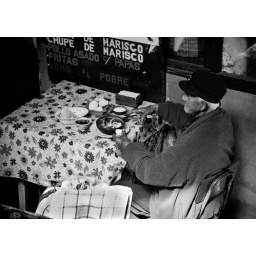
Man in Valparaiso fish market